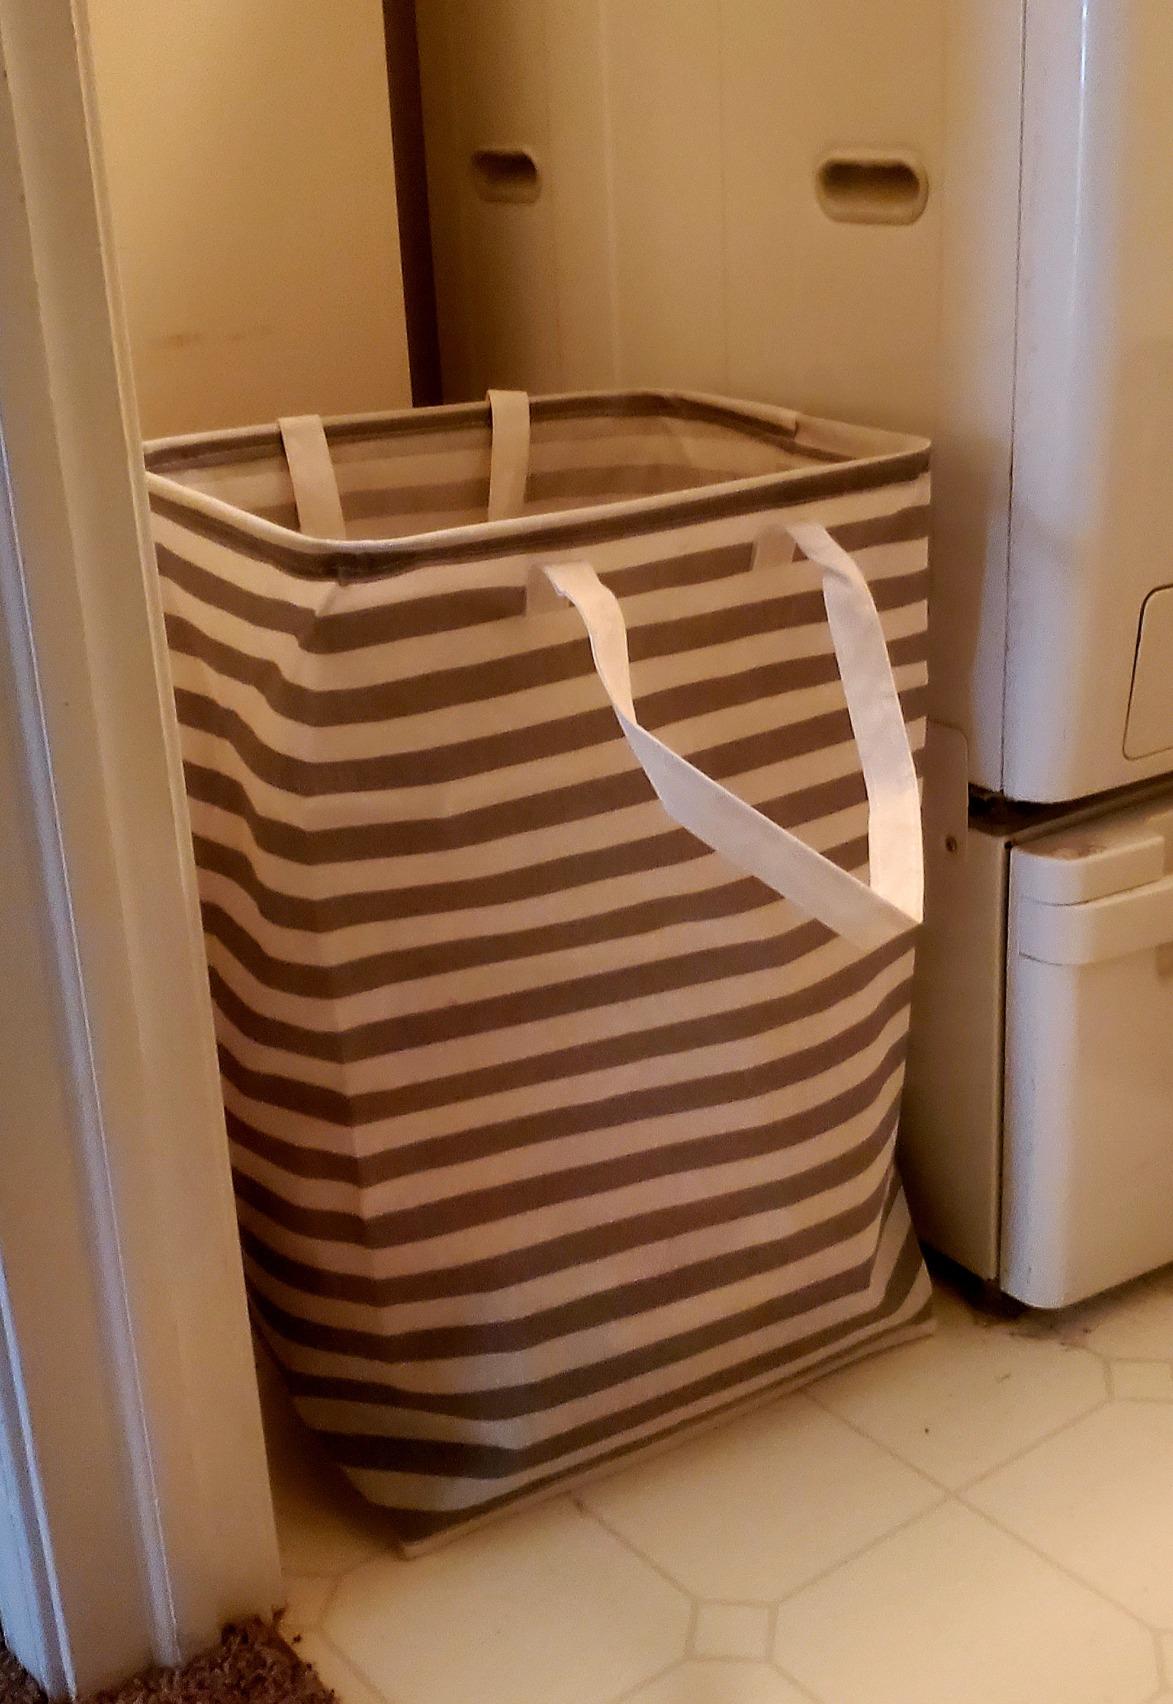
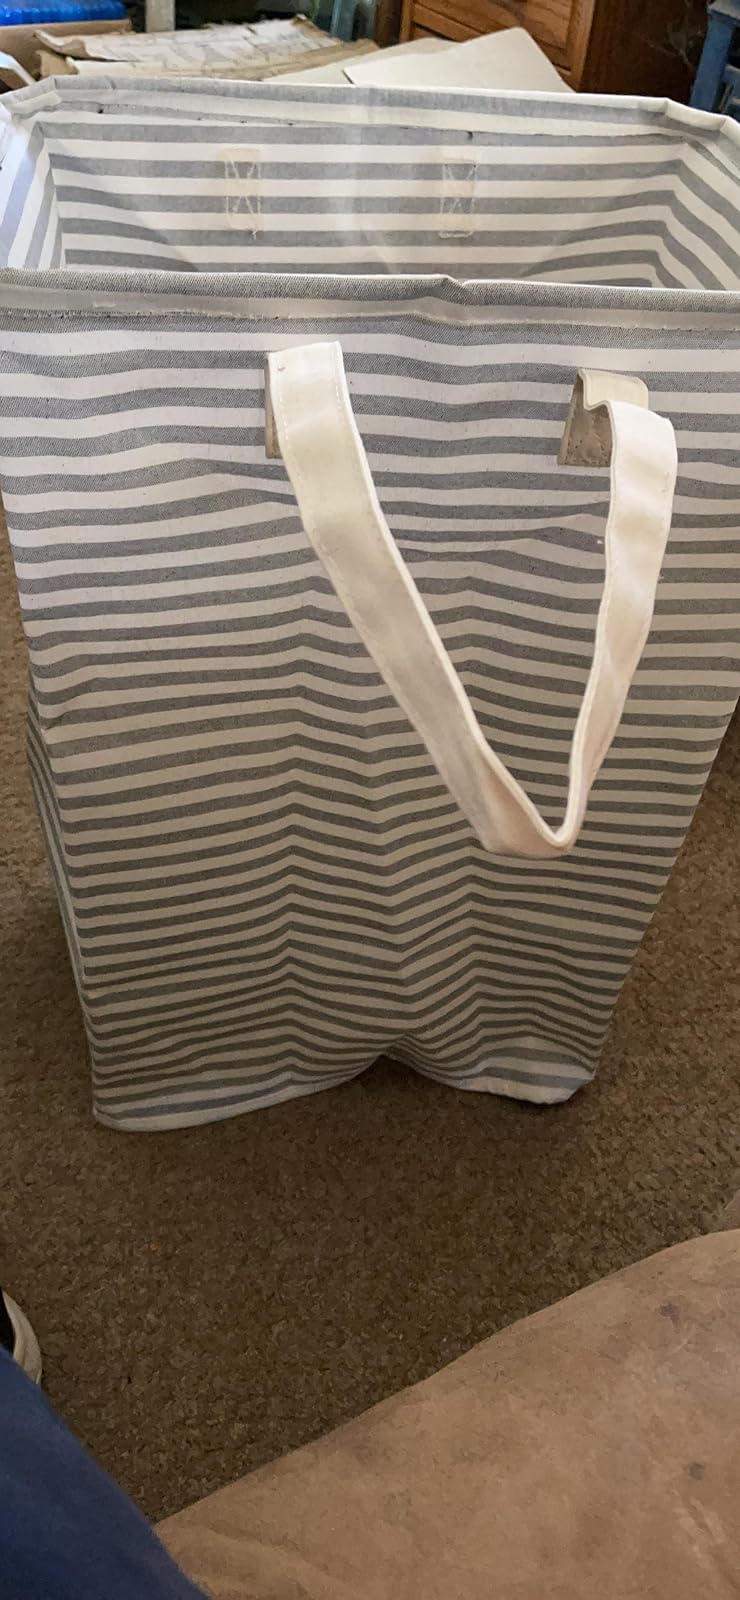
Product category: items_hamper
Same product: no